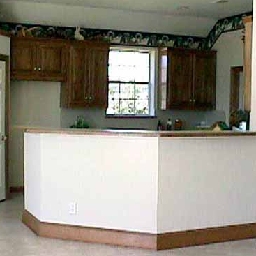
Room type: kitchen